Economy of England in the Middle Ages

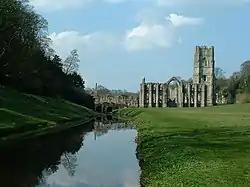
Fountains Abbey, one of the new Cistercian monasteries built in the medieval period with wealth derived from agriculture and trade

The Church in England was a major landowner throughout the medieval period and played an important part in the development of agriculture and rural trade in the first two centuries of Norman rule. The Cistercian order first arrived in England in 1128, establishing around 80 new monastic houses over the next few years; the wealthy Augustinians also established themselves and expanded to occupy around 150 houses, all supported by agricultural estates, many of them in the north of England. By the 13th century these and other orders were acquiring new lands and had become major economic players both as landowners and as middlemen in the expanding wool trade. In particular, the Cistercians led the development of the grange system. Granges were separate manors in which the fields were all cultivated by the monastic officials, rather than being divided up between demesne and rented fields, and became known for trialling new agricultural techniques during the period. Elsewhere, many monasteries had significant economic impact on the landscape, such as the monks of Glastonbury, responsible for the draining of the Somerset Levels to create new pasture land.